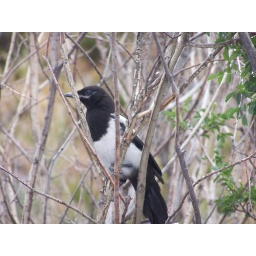
One of a group of birds hanging out in the trees just off the path at Keystone Canyon